Dionne Warwick

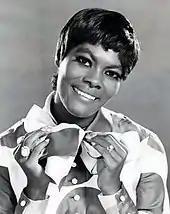
Warwick in 1969

Many members of Warwick's family were members of the Drinkard Singers, a family gospel group and RCA recording artists who frequently performed throughout the New York metropolitan area. The original group, known as the Drinkard Jubilairs, consisted of Cissy, Anne, Larry, and Nicky, and later included Warwick's grandparents, Nicholas and Delia Drinkard, and their children: William, Lee (Warwick's mother) and Hansom. When the Drinkard Singers performed on "TV Gospel Time", Dionne Warwick had her television performance debut.